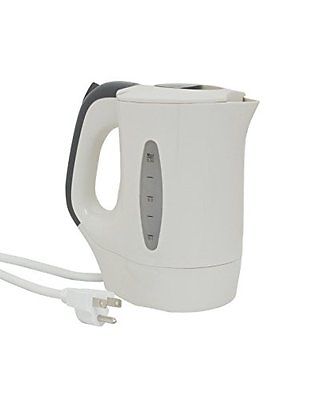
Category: kettle